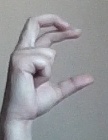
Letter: thal